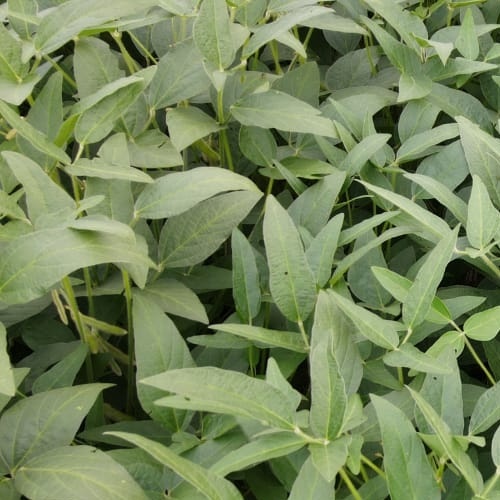
Label: Diabrotica_speciosa